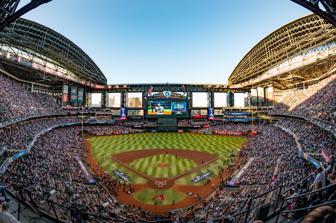
Building: Chase Field
Country: United States of America
Year built: 1998
Stadium in Phoenix, Arizona, US For the former military base, see Naval Air Station Chase Field . For the Magnapop album, see Chase Park . For the stadium in Fort Lauderdale, Florida, see Chase Stadium . For the arena in San Francisco, California, see Chase Center . Chase Field Chase Field during the 2023 World Series Chase Field Location in Arizona Show map of Arizona Chase Field Location in the United States Show map of the United States Former names Bank One Ballpark (1998–2005) Address 401 East Jefferson Street Location Phoenix, Arizona Coordinates 33°26′43″N 112°4′1″W / 33.44528°N 112.06694°W / 33.44528; -112.06694 Public transit 3rd Street/Jefferson (eastbound) 3rd Street/Washington (westbound) Owner Maricopa County Stadium District Operator SMG Capacity 48,330 (since 2023) 48,405 (2020–2022) 48,418 (2019) 48,618 (2018) 48,686 (2017) 48,519 (2015–2016) 48,633 (2011–2014) 48,652 (2009–2010) 48,711 (2008) 49,033 (2002–2007) 48,500 (1998–2001) Record attendance Baseball – 50,180 (August 31, 2019) Concert – 53,400 (October 9, 2023; Pink 's Summer Carnival ) Field size Left Field – 330 ft (101 m) Left-Center – 374 ft (114 m) Left-Center (deep) – 413 ft (126 m) Center Field – 407 ft (124 m) Right-Center (deep) – 413 ft (126 m) Right-Center – 374 ft (114 m) Right Field – 334 ft (102 m) Surface Grass (1998–2018) Artificial (Shaw Sports B1K; since 2019) Construction Broke ground November 16, 1995 ( November 16, 1995 ) Opened March 31, 1998 ( March 31, 1998 ) Construction cost $ 354 million ($662 million in 2023 dollars ) Architect Ellerbe Becket Wyatt/Rhodes Castillo Company Cox James Project manager Huber, Hunt & Nichols Inc. Structural engineer Martin/Martin Consulting Engineers, Inc. Moving Systems Engineer: Hatch Associates Ltd. Services engineer M-E Engineers Inc. General contractor Perini /McCarthy Main contractors Schuff Steel Company Tenants Arizona Diamondbacks ( MLB ) (since 1998) Rate Bowl ( NCAA ) (2000–2005, since 2016) Chase Field , formerly Bank One Ballpark , is a retractable-roof stadium in downtown Phoenix , Arizona. It is the ballpark of Major League Baseball 's Arizona Diamondbacks . It opened in 1998 , the year the Diamondbacks debuted as an expansion team . Chase Field was the first stadium built in the United States with a retractable roof over a natural grass playing surface, although it has used artificial turf since 2019. History The park was built during a wave of new, baseball-only parks in the 1990s.  Although nearly all of those parks were open-air, it was taken for granted that a domed stadium was a must for a major-league team to be viable in the Phoenix area. Phoenix is by far the hottest major city in North America; the average high temperature during baseball's regular season is 99.1 °F (37.3 °C), and game-time temperatures well above 100 °F (38 °C) are common during the summer. Stadium funding In the spring of 1994, the Maricopa County Board of Supervisors approved a 0.25 percent increase in the county sales tax to pay for their portion of the stadium funding. That happened during a huge county budget deficit and lack of funding for other services. The sales tax was very unpopular with local citizens, who were not permitted to vote on funding a baseball stadium with general sales tax revenue (use of public subsidies for stadium projects was prohibited by a 1989 referendum). The issue was so controversial and divisive that, in August 1997, Maricopa County Supervisor Mary Rose Wilcox was shot and injured while leaving a county board meeting by Larry Naman, a homeless man, who attempted to argue in court that her support for the tax justified his attack. In May 1998, Naman was found guilty of attempted first-degree murder. The cost of the stadium was estimated at $279 million in 1995, but cost overruns, in part because of rising prices for steel and other materials, pushed the cost to $364 million. As part of the stadium deal, the Diamondbacks were responsible for all construction costs over $253 million. The extra expenses, combined with the Diamondbacks and the other expansion franchise, the Tampa Bay Devil Rays , not being allowed to share in national MLB revenue for their first five years of operations, left the Diamondbacks in a less-than-desirable financial situation, which came back to haunt team founder and managing partner Jerry Colangelo and his group. Since 1996 Construction on the park began in 1996, and was finished just before the Diamondbacks' first season, in 1998 . It was the third MLB stadium to have a retractable roof and the first in the United States (at the time, only Toronto's SkyDome ( Rogers Centre ) and Montreal's Olympic Stadium had them; others since are Daikin Park in Houston, American Family Field in Milwaukee, Globe Life Field in Arlington, T-Mobile Park in Seattle, and LoanDepot Park in Miami). It was also the first ballpark to feature natural grass in a retractable roof stadium. The stadium hosted Games 1, 2, 6, and 7 of the 2001 World Series between the Arizona Diamondbacks and the New York Yankees . The Diamondbacks won all four home games, winning the title in seven games, and thus denying the Yankees a fourth consecutive championship. It was only the third time that the home team won all games of a World Series, with the other two instances occurring in 1987 and 1991 , both by the Minnesota Twins . In March 2006, Chase Field played host to three first-round games of the World Baseball Classic . Chase Field hosted the Major League Baseball All-Star Game in 2011 . Chase Field hosted the 2017 National League Wild Card Game between the Diamondbacks and Colorado Rockies. This was the D-Backs' first appearance in the postseason as a Wild Card team. The D-Backs won 11–8 and advanced to the 2017 NLDS against the Los Angeles Dodgers but were swept in three games. Game 3 was held at Chase Field, when the D-Backs lost 3–1. The pool at Chase Field as it appeared in 2009 Chase Field has a swimming pool located in right-center field, which is rented to patrons as a suite holding 35 guests for $3,500 per game during the 2011 season. Mark Grace was the first player to hit a home run into the pool. Besides baseball, the pool has been used by Monster Jam 's Jim Koehler to continue his tradition of swimming after Freestyle. The pool which opened with the stadium in 1998, was redesigned in the offseason leading up to the 2005 season . The ballpark featured a dirt strip between home plate and the pitcher's mound until 2019. This dirt strip, sometimes known as the "keyhole", was very common in old-time ballparks up to 1938. The dirt strip was removed when synthetic turf was installed and since then, Comerica Park is the only park to have one. The park's foul territory is somewhat larger than that for most ballparks built in the 1990s. With 80% of the seats in foul territory, the upper deck is one of the highest in the majors. The park's suites are tucked far under the third deck, which keeps the upper deck closer to the action, with the exception of the Dugout Suites which sit next to the home and visitor's dugouts. Before the 2008 season began, an HD scoreboard was installed beyond center field, replacing the original. The new scoreboard is 46 ft (14 m) high and 136 ft (41 m) wide and cost $14 million. It is the fifth-largest HD screen in Major League Baseball behind Kauffman Stadium .  The screen at Kauffman is larger in area and is square but Chase Field's screen is wider and rectangular. Premium seating includes 4,400 club seats, 57 suites, 6 party suites, Executive suite, batters box suite, two dugout suites, and a swimming pool. The Diamondbacks and St. Louis Cardinals game on September 24, 2019, was the longest game in Chase Field's history. It lasted six hours and 53 minutes, involving 19 innings. On October 12, 2018, the Diamondbacks announced that they would replace their natural grass surface with a synthetic surface from Shaw Sports Turf for the 2019 season. In 2019, leaked images of a potential new stadium by architectural firm MEIS Architects were briefly online before being removed by the firm. The stadium hosted the third, fourth and fifth games of the 2023 World Series between the Diamondbacks and the Texas Rangers . Naming rights The stadium was called Bank One Ballpark when Bank One of Chicago, Illinois, purchased naming rights for $100 million over 30 years. After Bank One merged with New York-based JPMorgan Chase & Co. in 2005, Chase assumed the naming rights and the stadium's name was changed to Chase Field. Other events Chase Field as viewed from the north The stadium hosts occasional concerts and international soccer games. For football and soccer, the field is set up with the end lines perpendicular to the third-base line and temporary bleachers added on the east side. International baseball tournaments Chase Field has hosted first-round games in the 2006 and 2013 World Baseball Classic tournaments, and hosted first round games in the 2023 tournament , from March 11, 2023, to March 15, 2023, which was postponed from 2021 due to the COVID-19 pandemic . College sports Chase Field before the 2019 Cheez-It Bowl The organizers of the Insight.com Bowl moved the game from Arizona Stadium in Tucson to Phoenix beginning in December 2000, and Chase Field became the game's host. After hosting six editions of the game, the bowl game moved to Sun Devil Stadium in Tempe, to replace the Fiesta Bowl , which had moved to State Farm Stadium in Glendale . The bowl, which has undergone several naming changes, remained in Tempe for nine playings, then returned to Chase Field starting with the January 2016 edition. In October 2024, the game was renamed as the Rate Bowl due to a rebranding of the corporate sponsor. Chase Field has staged nine women's college basketball games. The second game, played on December 18, 2006, was shortened by rain with four minutes and 18 seconds remaining and Arizona State leading Texas Tech 61–45. Venue staff closed the roof in an effort to finish the game, but officials deemed the court unsafe. In 2000, ASU played the Tennessee Volunteers at the same facility. In 2006, Chase Field was the site of an annual "Challenge at Chase", a college baseball game between Arizona State and University of Arizona that lasted two years. The Arizona Wildcats won both contests in 2006 and 2007. Concerts Date Artist Opening act(s) Tour / Concert name Attendance Revenue Notes December 31, 1998 Black Sabbath Pantera Megadeth Slayer Soulfly New Years Evil July 18, 2001 NSYNC Eden's Crush Samantha Mumba Dante Thomas PopOdyssey Tour 42,959 / 49,111 $2,213,026 May 7, 2016 Kenny Chesney Miranda Lambert Sam Hunt Old Dominion Spread the Love Tour 47,922 / 48,700 $3,412,908 June 23, 2018 Kenny Chesney Thomas Rhett Old Dominion Brandon Lay Trip Around the Sun Tour 48,424 / 49,014 $3,198,416 March 9, 2019 Billy Joel — Billy Joel in Concert 40,964 / 40,964 $4,837,237 September 28, 2022 Bad Bunny Alesso World's Hottest Tour 49,421 / 49,421 $11,176,255 Highest grossing concert. November 11, 2022 Elton John — Farewell Yellow Brick Road 99,394 / 99,394 $15,682,863 Elton John's last concert in Arizona. November 12, 2022 July 19, 2023 Morgan Wallen Hardy Ernest Bailey Zimmerman One Night At A Time World Tour July 20, 2023 October 9, 2023 Pink Brandi Carlile Grouplove Kid Cut Up Pink Summer Carnival 2023 53,400 / 53,400 $7,800,000 First female headliner at the venue. Highest concert attendance. December 8, 2023 Billy Joel Stevie Nicks Billy Joel in Concert August 23, 2024 Def Leppard Journey Steve Miller Band The Summer Stadium Tour September 18, 2024 Green Day The Smashing Pumpkins Rancid The Linda Lindas The Saviors Tour Bull riding In February 2006, the Professional Bull Riders hosted a Built Ford Tough Series bull riding event at this venue. Chris Shivers won this event with a total score of 181.5 points (out of a possible 200) on two bulls, including an impressive 93.75 (out of 100) points on Taylor Made bucking bull, Smokeless Wardance, in the short-go round. During the long-go round, the roof was closed, but during the short-go, the roof was opened. Supercross The stadium has hosted Monster Energy  Supercross rounds from 1999 to 2015. Monster Jam came to Chase Field every year in late January about two weeks after Monster Energy Supercross. Both events moved to the University of Phoenix Stadium in 2016. Wrestling WWE hosted the Royal Rumble at Chase Field on January 27, 2019, marking nearly 16 years that a WWE event was held at a  baseball stadium since WrestleMania XIX at Safeco Field in Seattle and the first Royal Rumble to be held outdoors. International women's soccer Date Competition Team Res Team Crowd December 17, 2000 Women’s International Friendly United States 1–1 Japan 12,039 November 12, 2008 International Friendly Mexico 2–1 Ecuador unknown Events and tenants Preceded by None Home of the Arizona Diamondbacks 1998 – present Succeeded by Current Preceded by Arizona Stadium Sun Devil Stadium Home of the Guaranteed Rate Bowl 2001–2005 2015 – present Succeeded by Sun Devil Stadium Current Preceded by Angel Stadium of Anaheim Host of the Major League Baseball All-Star Game 2011 Succeeded by Kauffman Stadium Roof and cooling system Aerial view of Chase Field and Phoenix from the south, on approach to Phoenix Sky Harbor International Airport Chase Field's roof is opened or closed depending on the game-time temperature.  Even with the roof closed, the park's windows allow enough sunlight to play in daylight without overheating the stadium. The roof takes about 4½ minutes to open or close at a cost of $2–$3. While the ballpark had a grass surface, the roof would be kept open to expose the turf to sunlight. When necessary, it would be closed three hours before game time using two 200-horsepower motors triggered from a control room in the upper deck above left-center field. A massive HVAC system then dropped the temperature inside the park to about 78 °F (25.5 °C) by the time the gates opened.  The chilled-water system, which has cooling power sufficient for 2,500 homes of 2,000 square feet (190 m 2 ), also serves more than 30 buildings in downtown Phoenix. The cooling plant, located in a separate building next to the ballpark, freezes water overnight to reduce daytime electricity demand. Originally, the HVAC system did not cool above row 25 of the upper level, exposing fans in the higher rows to the brunt of Phoenix' oppressive summer heat. Subsequent improvements kept virtually all of the facility in air-conditioned comfort. Panoramic of Diamondbacks vs. Rockies game July 2, 2017 Following the introduction of a synthetic playing surface, the roof is kept mostly closed and is opened only on game days when weather permits, greatly reducing the facility's demand on the HVAC system. Transportation Chase Field is served by westbound Valley Metro Light Rail's Washington at 3rd Street station and eastbound Jefferson at 3rd Street station. Climate Chase Field Climate chart ( explanation ) J F M A M J J A S O N D 23 19 6 25 21 7 48 25 9 24 29 11 6 32 14 1 33 15 3 36 17 8 36 18 8 36 18 6 30 14 24 24 9 54 18 6 █ Average max. and min. temperatures in °C █ Precipitation totals in mm Source: Imperial conversion J F M A M J J A S O N D 0.9 66 43 1 70 45 1.9 77 48 0.9 84 52 0.2 90 57 0 91 59 0.1 97 63 0.3 97 64 0.3 97 64 0.2 86 57 0.9 75 48 2.1 64 43 █ Average max. and min. temperatures in °F █ Precipitation totals in inches References